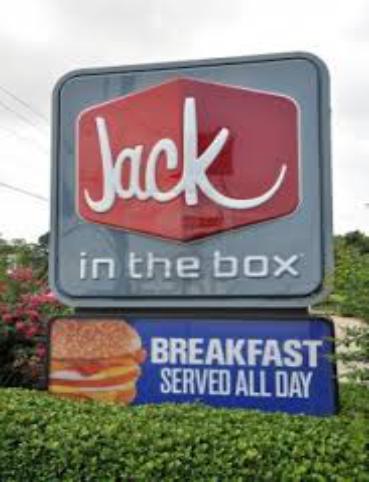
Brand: jack in the box
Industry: Food